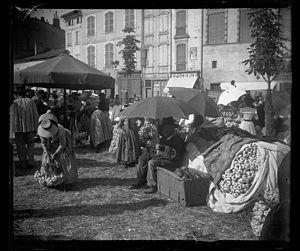
Place du Salin. 24 août 1899. Vue de détails d'étals et de marchands de la Foire à l'ail Au premier plan à droite bulbes d'ail, marchands assis protégés par un parapluie, caisse de bois, au second plan marchande vue de face penchée sur des bulbes d'ails, foule sous parasol, en arrière plan façades du côté ouest de la place.
La place du Salin est une place du centre historique de Toulouse, en France. Elle se situe à la limite entre les quartiers des Carmes et Saint-Étienne, dans le secteur 1 de la ville. Elle appartient au secteur sauvegardé de Toulouse.